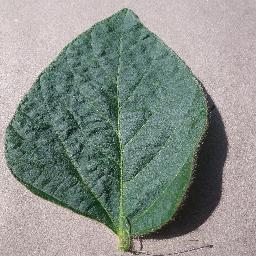
Label: Soybean___healthy